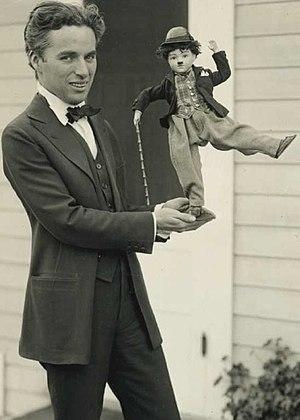
Charles Spencer Chaplin, dit Charlie Chaplin [ˈt͡ʃɑːli ˈt͡ʃæplɪn], né le 16 avril 1889 probablement à Londres et mort le 25 décembre 1977 à Corsier-sur-Vevey, est un acteur, réalisateur, scénariste, producteur et compositeur britannique.